G Men

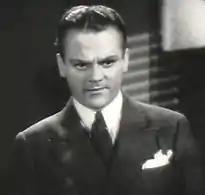
James Cagney in "G Men"

In 2008, the American Film Institute nominated this film for its Top 10 Gangster Films list.